Access to medicines

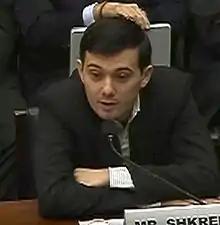
Martin Shkreli testifying before the House Committee on Oversight and Government Reform, 2016

In some countries pharmaceutical company have ultimate control of the pricing of their patented product. Therefore, the owner has control of the pricing of the medication, based on the price level the owner deems best to reflects their ability to manufacture and the level of profit desired. Purchasers have little say over the price set. It is argued that competition is necessary to lower drug prices and improve access to affordable medications.